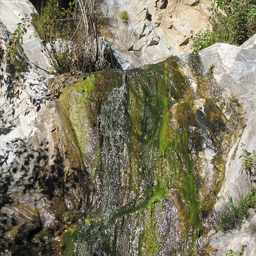
close up lower of the tiers